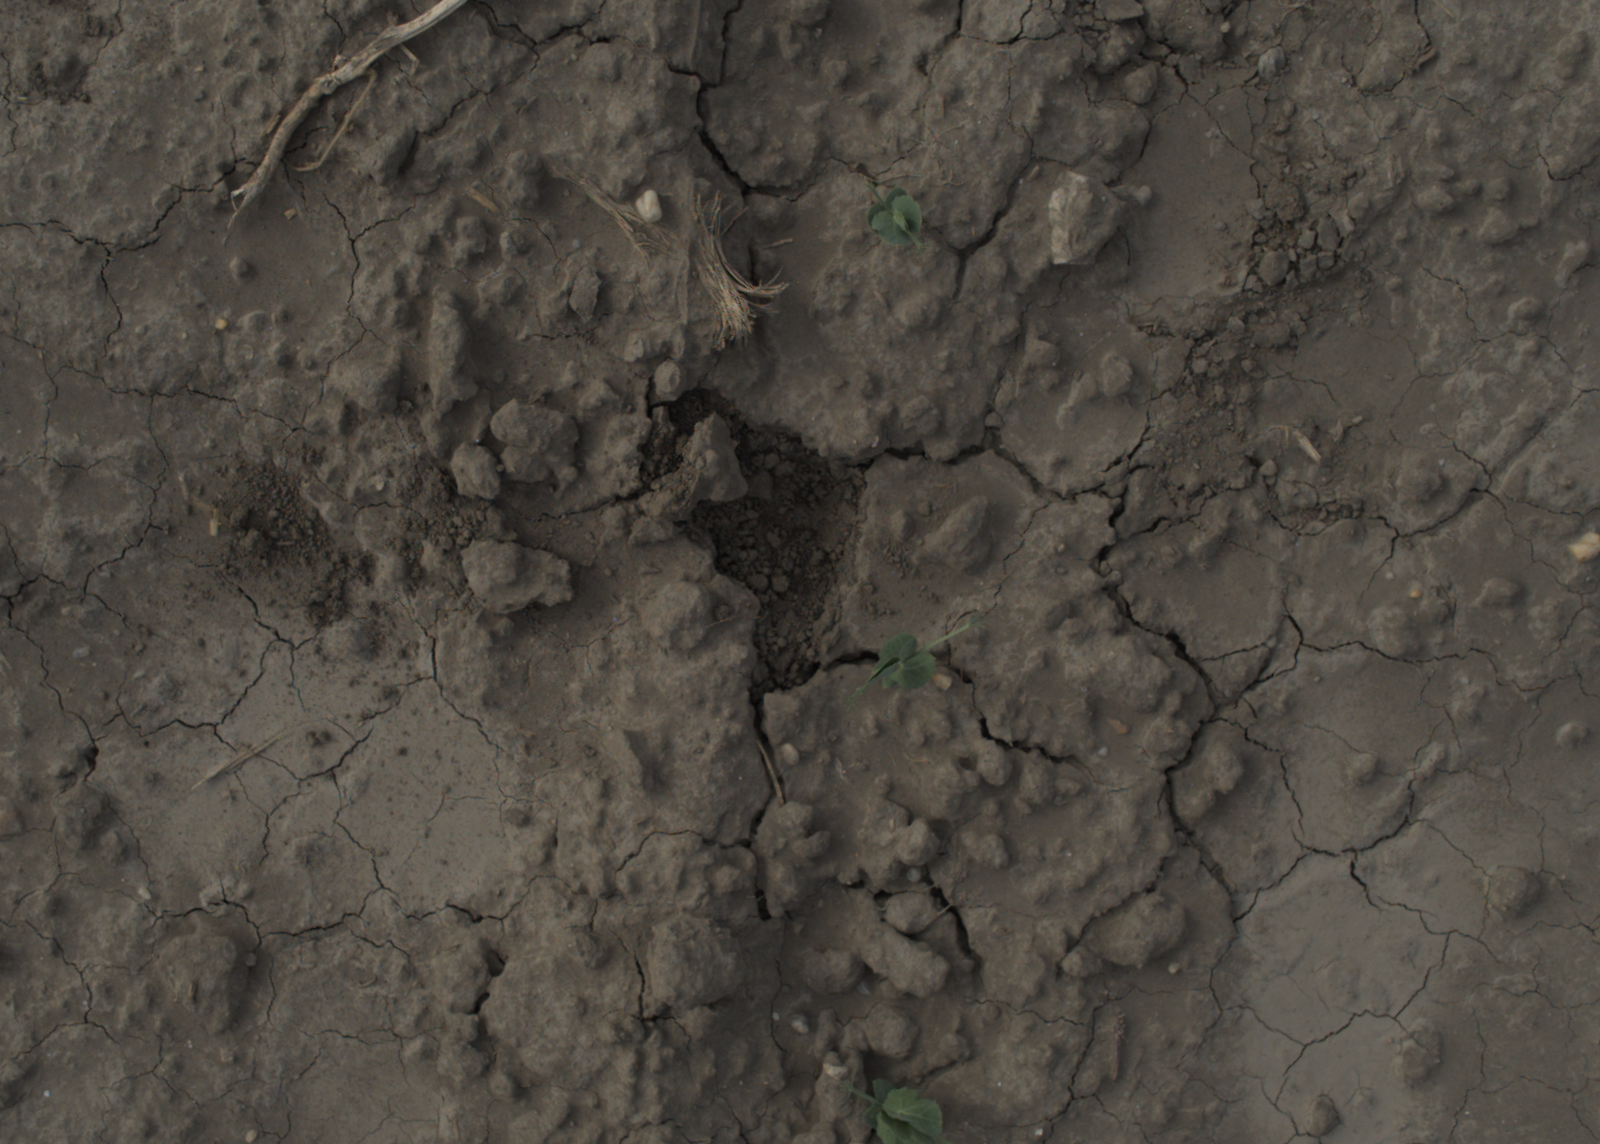
Capture date: 16.09.2021 11:10:33
Weather: mixed
Wind: light
Seeding date: 02.09.2021
Plant canopy height (mm): 957